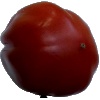
Label: Tomato Heart 1